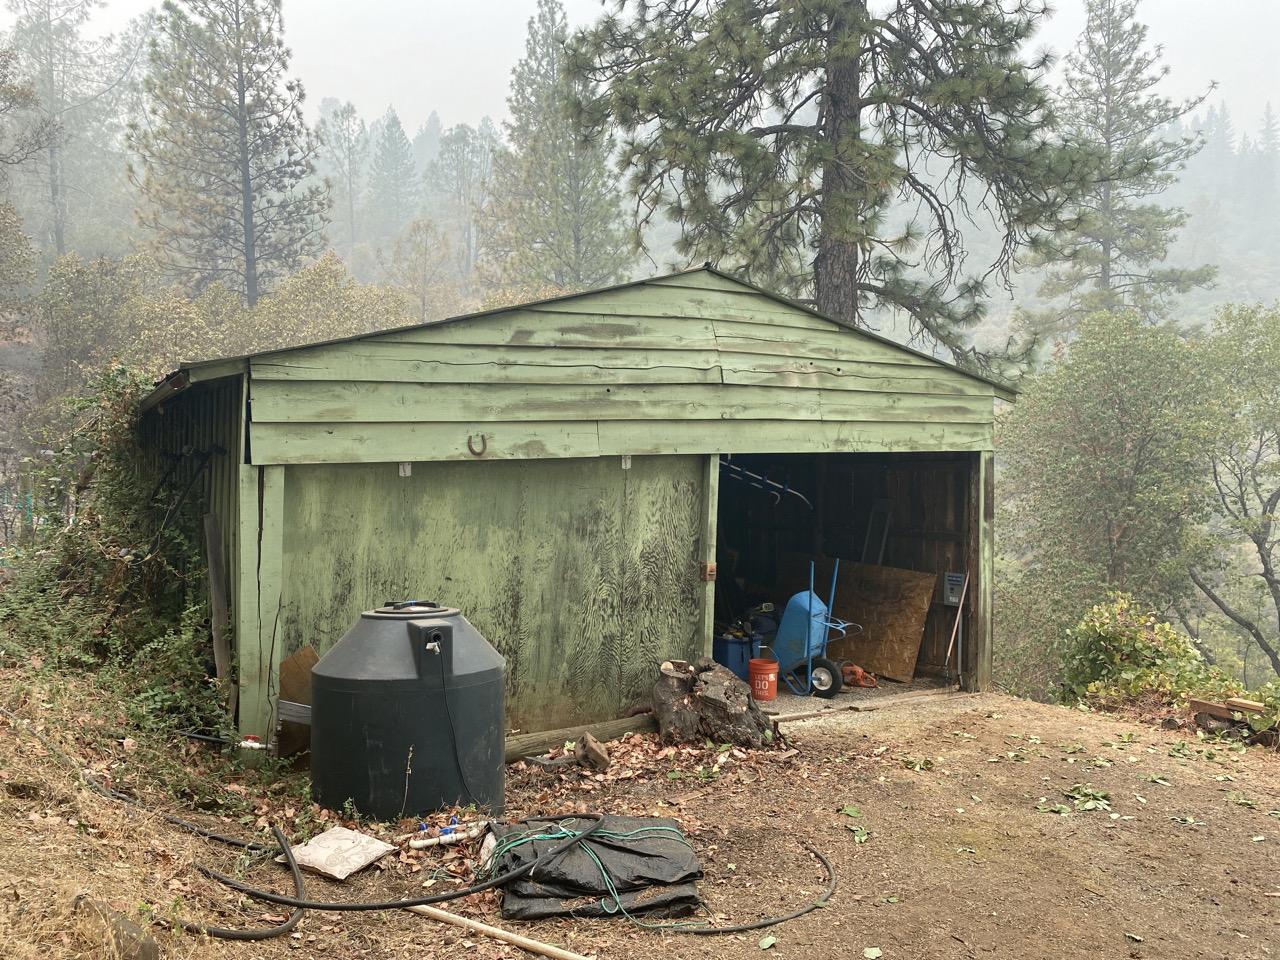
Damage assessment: no_damage